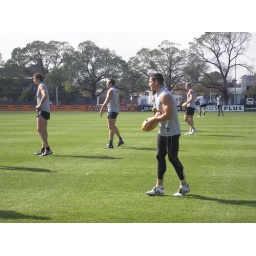
on the 12th of april i went to the the boys train before the game against richmond